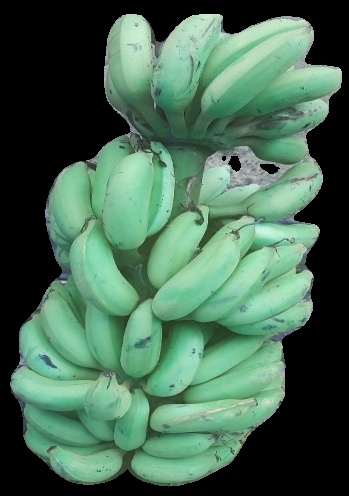
Variety: elakki-bale
Grade: grade2